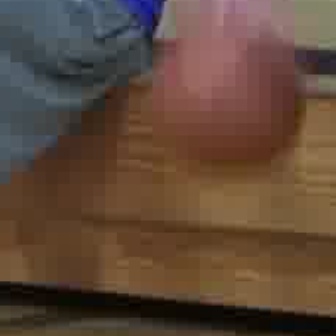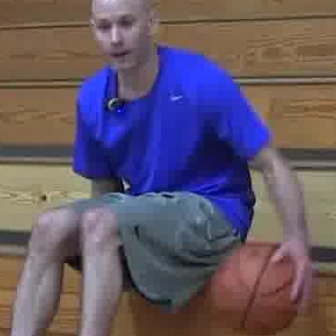
  Please identify the target specified by the bounding box [143,13,306,176] in the first image and locate it in the second image. Return the coordinates in [x_min,y_min,x_max,y_max] format.
Answer: [206,239,302,335]